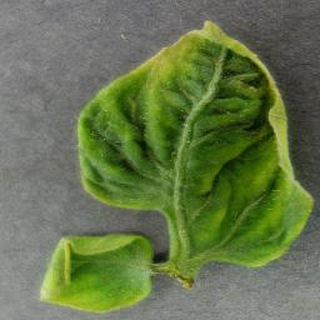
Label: tomato_yellow_leaf_curl_virus